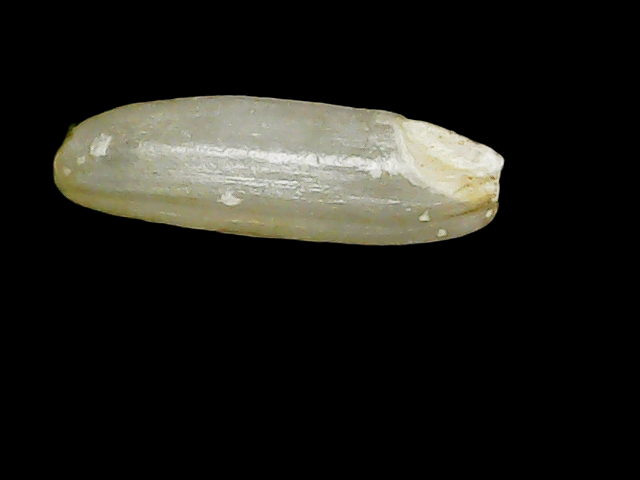
Rice variety: Binadhan21